A Saucer of Loneliness

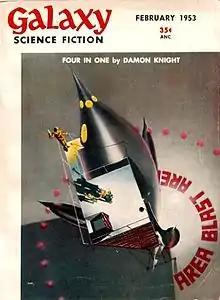
"A Saucer of Loneliness" was originally published in the February 1953 issue of "Galaxy".

"A Saucer of Loneliness" is a short story by American writer Theodore Sturgeon that first appeared in "Galaxy Science Fiction" n. 27 (February 1953). It was adapted as a radio play for "X Minus One" in 1957, and as the second segment of the twenty-fifth episode (the first episode of the second season, 1986–87) of the television series "The Twilight Zone", starring actress Shelley Duvall.